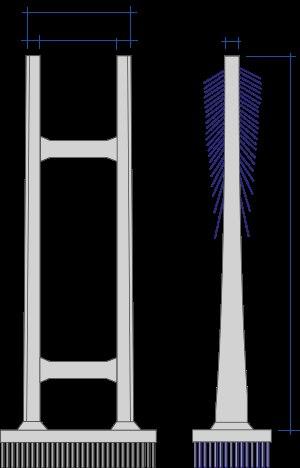
Le pont de Minpu est un pont à haubans franchissant le Huangpu dans la ville de Shanghai en Chine. D'une portée remarquable de 708 m, il figure parmi les plus grands ouvrages de ce type. Il était ainsi le 9ᵉ plus grand pont à haubans au monde lors de sa mise en service en janvier 2010.